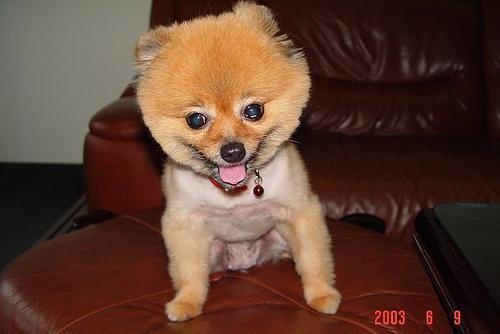
Pomeranian